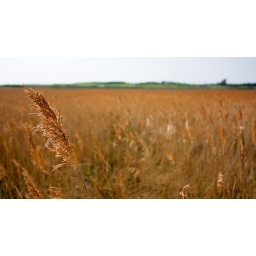
An ear of grass waving in the afternoon sun with the green slopes of the campsite behind